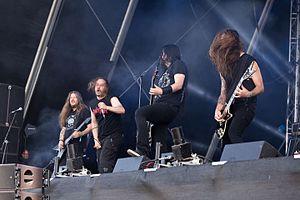
Entombed A.D. est un groupe de death metal suédois, originaire de Stockholm. Il est formé en janvier 2014 d'un schisme au sein d'Entombed, et compte dans ses rangs leur chanteur historique Lars-Göran Petrov.